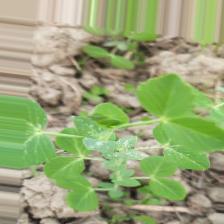
Label: Powdery Mildew